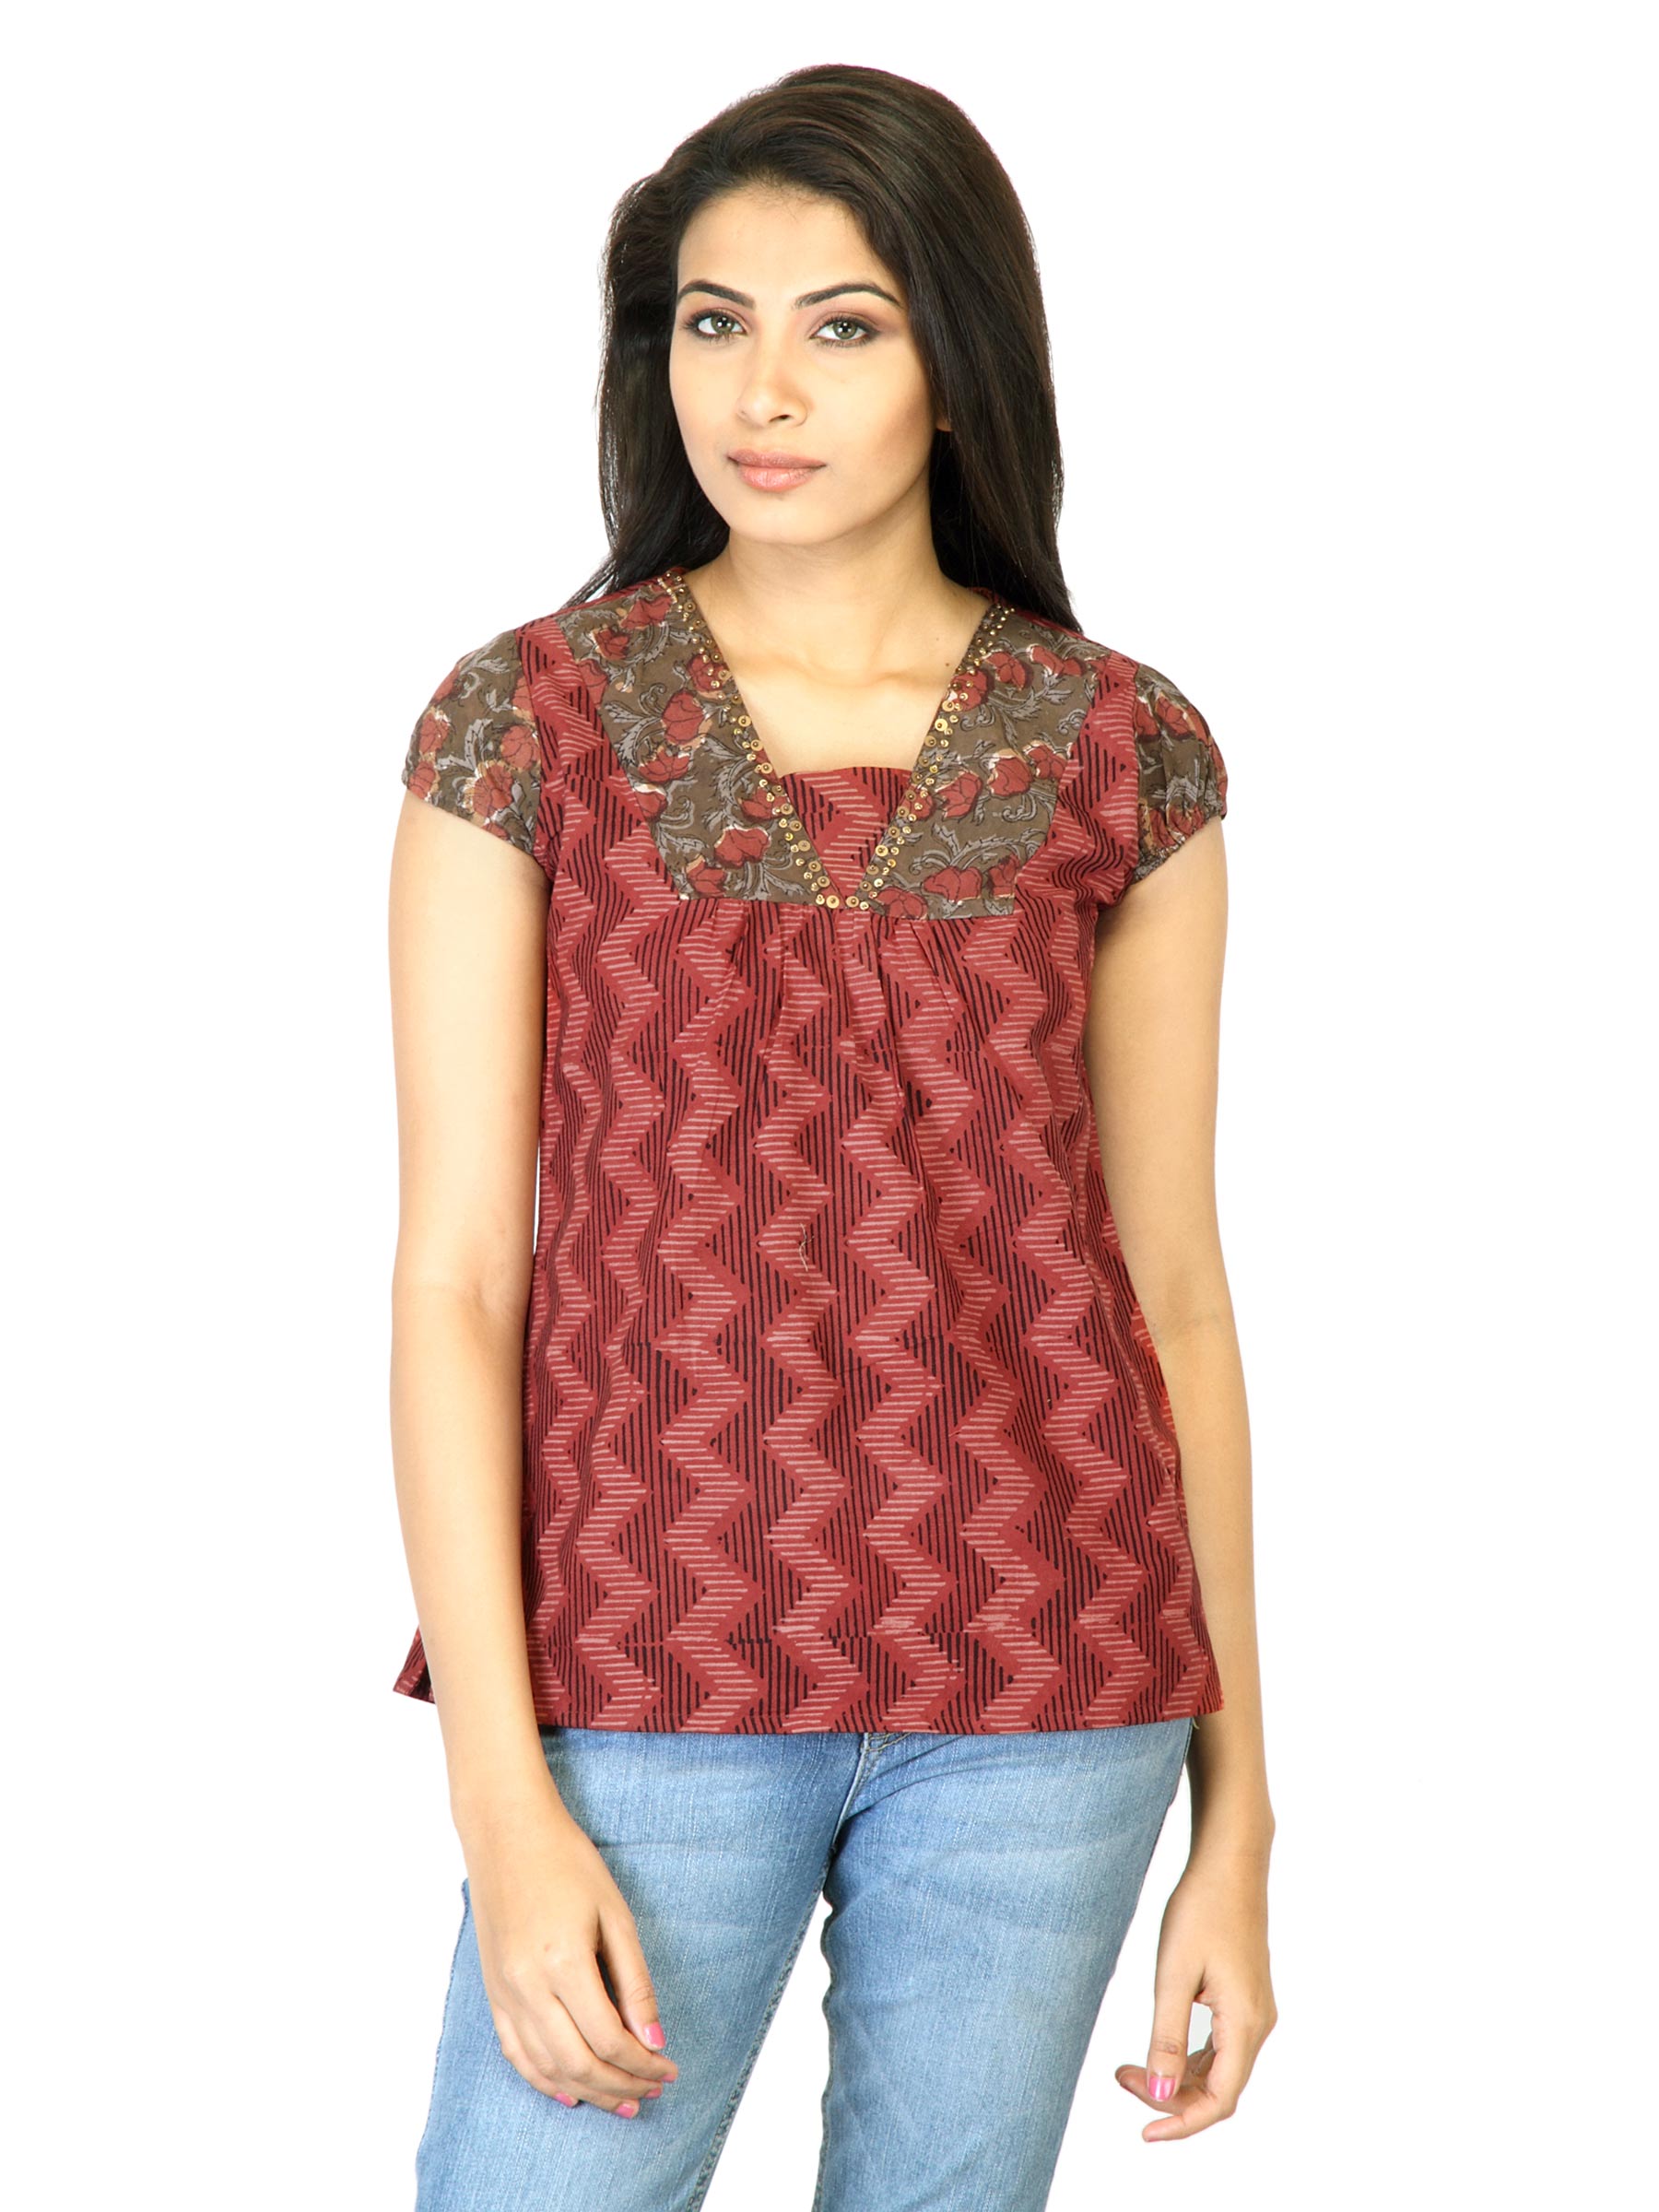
Mother Earth Women Red Printed Top
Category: Apparel / Topwear / Tops
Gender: Women
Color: Red
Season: Fall 2011
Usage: Ethnic